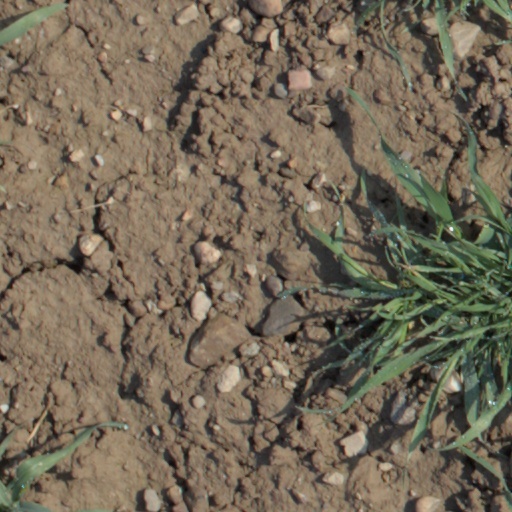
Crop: wheat